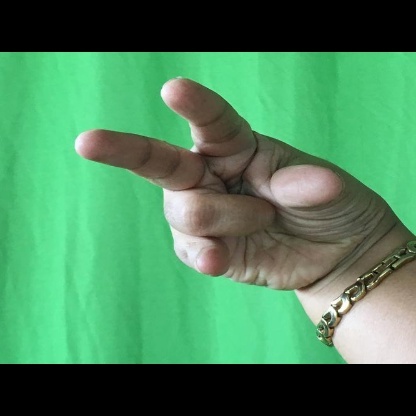
Mudra: Kangulam